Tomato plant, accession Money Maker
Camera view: horizontal (90 deg, fisheye); turntable rotation: 150 degrees
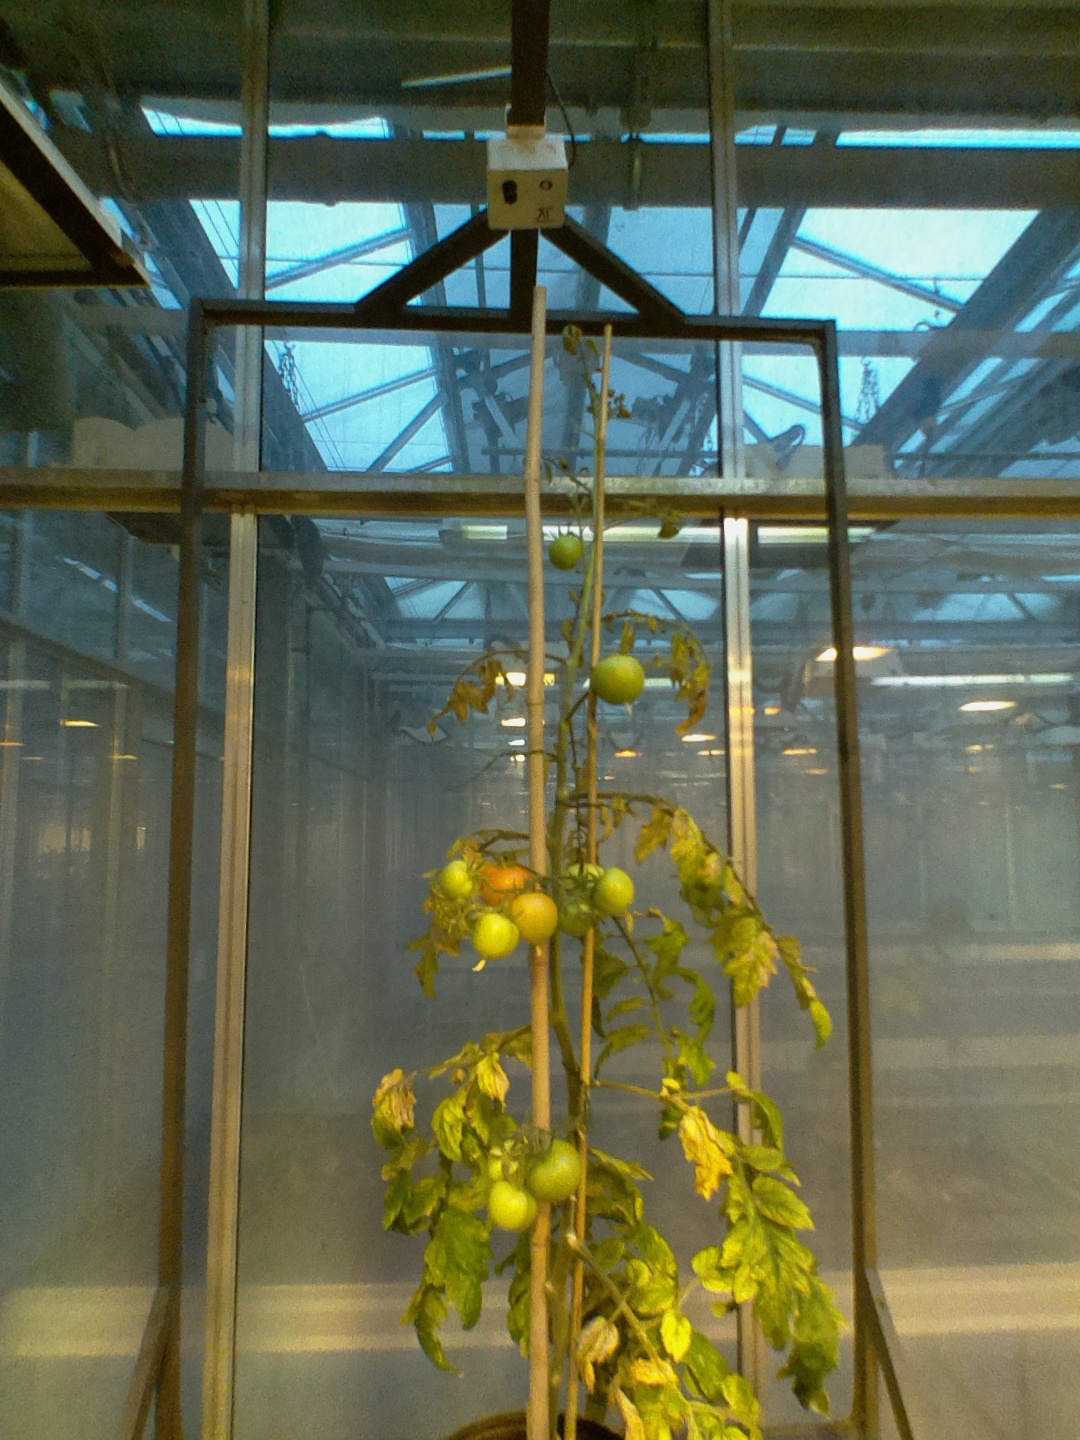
BBCH growth stage 80: fruits start showing typical ripe color (orange -> red)